Giovanni Strazza

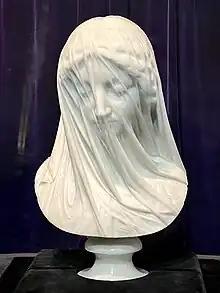
Strazza's "The Veiled Virgin"

Giovanni Strazza (1818–1875) was an Italian sculptor who was born in Milan, Italy. He studied at Brera Academy in Milan and then worked in Rome between 1840 and 1858. He returned to Milan where he taught at his alma mater from 1860 to 1875, passing the "Sculpture Chair" to Giosuè Argenti.